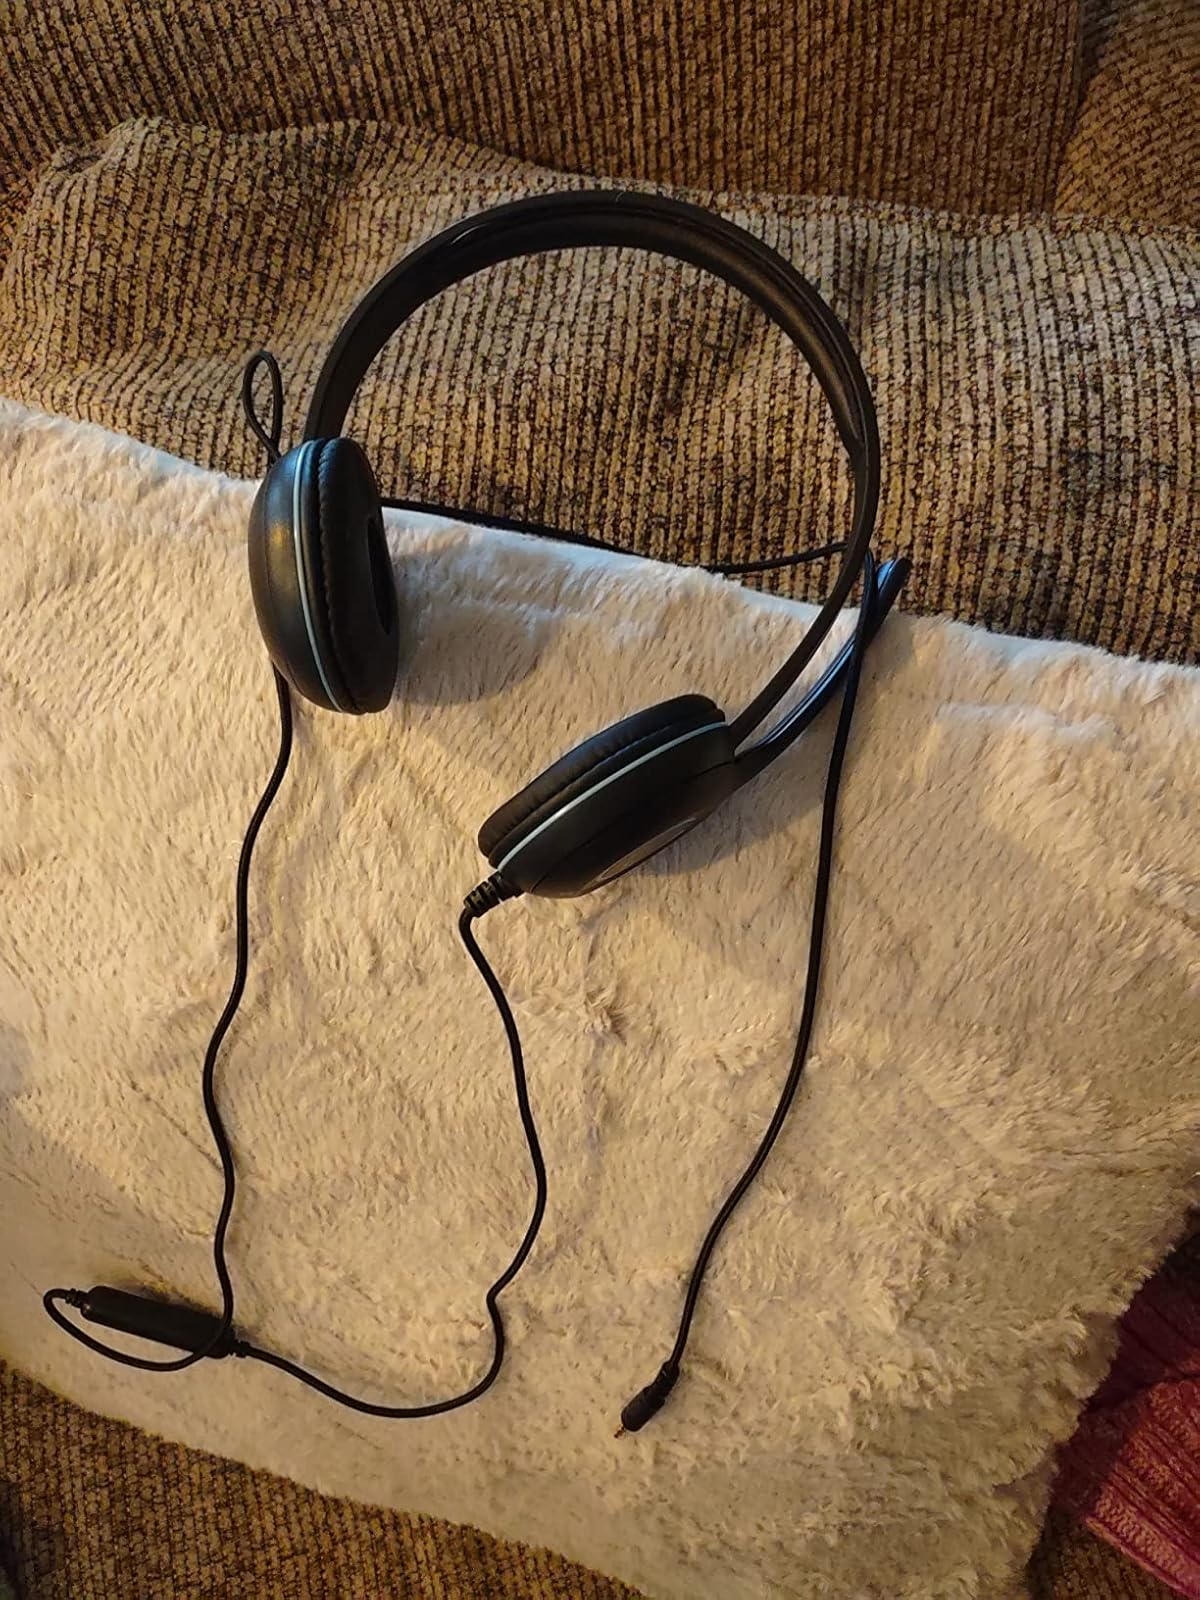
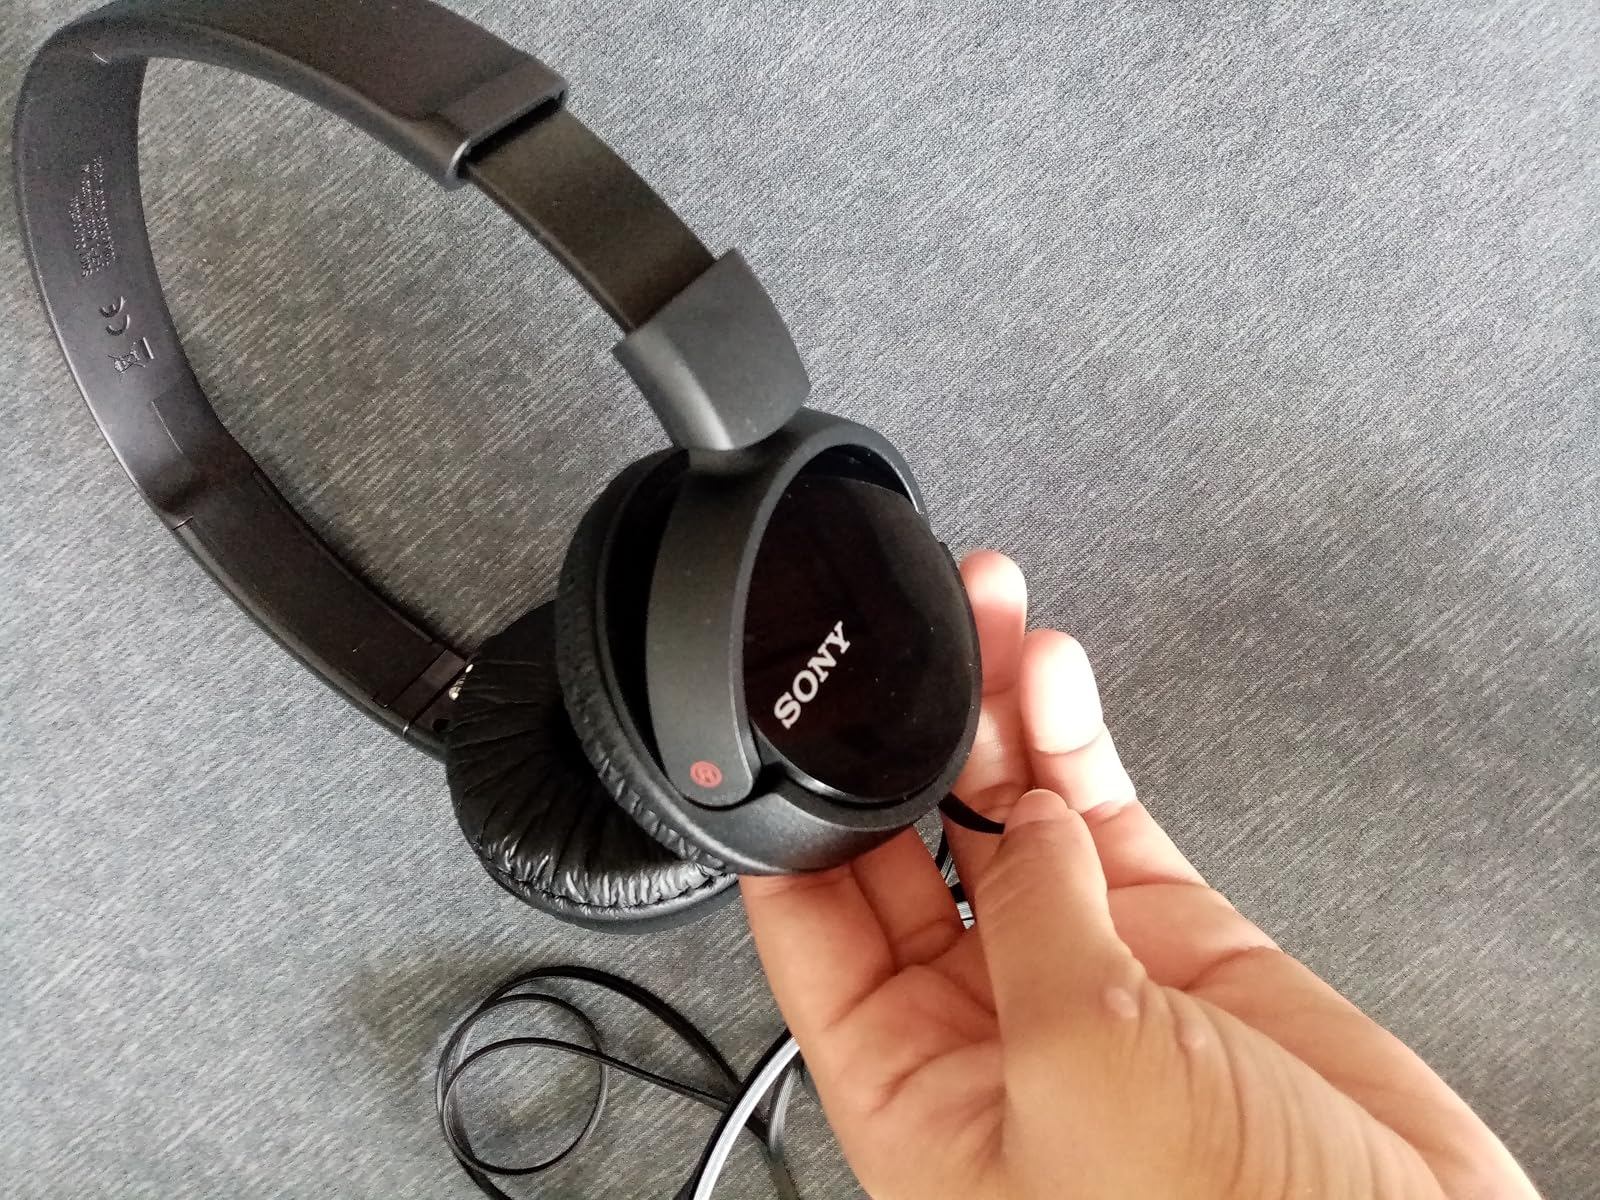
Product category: headphones
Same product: no